Giuseppe Occhialini

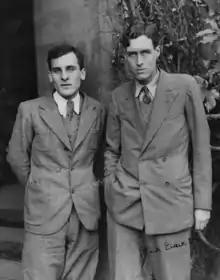
Giuseppe (Beppo) P.S. Occhialini (1907–1993) and Patrick M.S. Blackett (1897–1974) in 1932 or 1933. Credit: Giuseppe Occhialini and Constance Dilworth Archive, Università degli Studi di Milano Statale.

Giuseppe Paolo Stanislao "Beppo" Occhialini ForMemRS (5 December 1907 – 30 December 1993) was an Italian physicist who contributed to the discovery of the pion or pi-meson decay in 1947 with César Lattes and Cecil Frank Powell, the latter winning the Nobel Prize in Physics for this work. At the time of this discovery, they were all working at the H. H. Wills Laboratory of the University of Bristol.